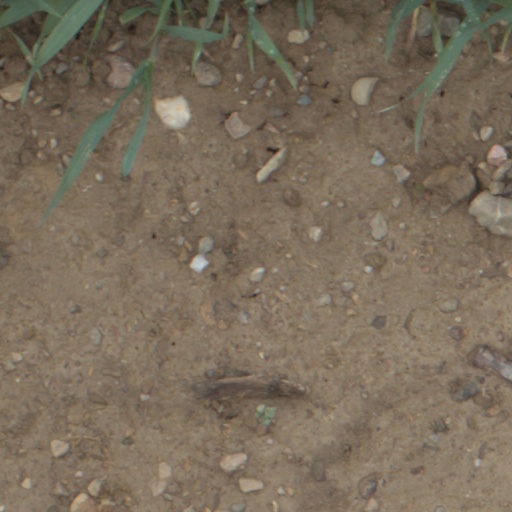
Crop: wheat